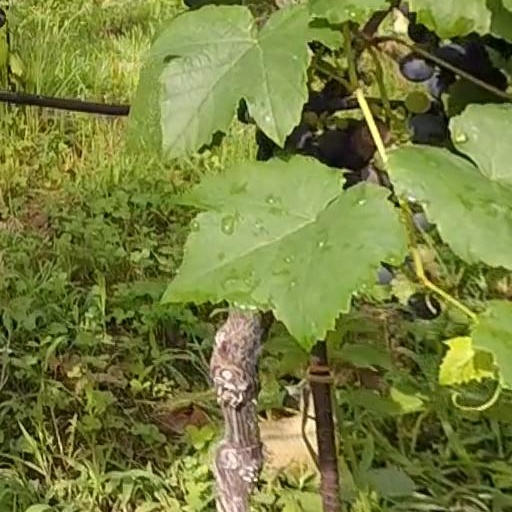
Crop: grape